Nashville Seraphs

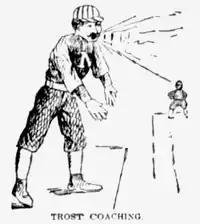
A "Nashville Banner" cartoon of captain Mike Trost coaching his Seraphs teammates

Catcher Mike Trost, known for emphatically encouraging his teammates, was named team captain in early May. An otherwise disappointing 2–4 road trip, begun on May 10, ended with Nashville sweeping the Chattanooga Warriors in a doubleheader on May 19. They went on to win the next seven games at Athletic Park through May 28 to make it nine consecutive wins—three against the Montgomery Grays and two each against the Little Rock Travelers and New Orleans Pelicans. The Memphis Giants ended the streak on May 30, and the Nashvilles closed out their first full month of competition tied for first place with Evansville at 19–8 (.703).